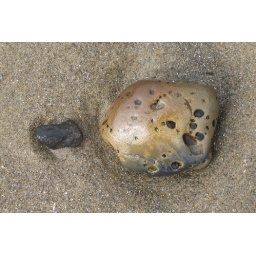
rocks in the sand on beach at oceanside